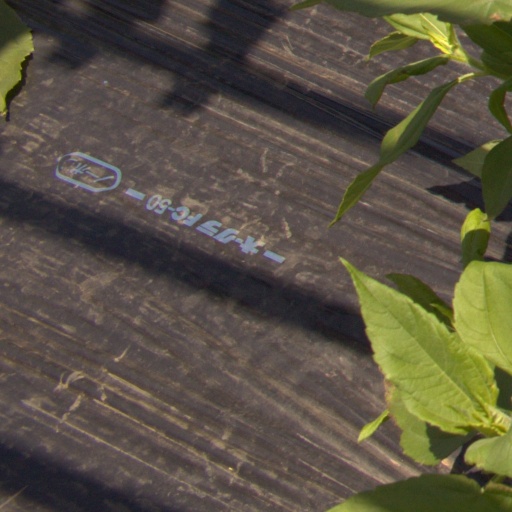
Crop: Jerusalem artichoke